Dwarka

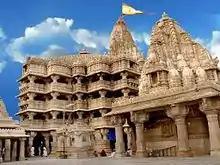
Dwarakadhisa Temple

Considered a holy city, Dwarka is well known for its temples and as a pilgrimage centre for Hindus. The Dwarakadhisa Temple, also called "Jagat Mandir", located in the heart of Dwarka, is a Vaishnava temple. It was built by Raja Jagat Singh Rathore, hence it is called Jagat Mandir. The temple, facing west, is at an elevation of above mean sea-level. It is conjectured that this temple location is 2,500 years old and is where Krishna built his city and a temple. However, the existing temple is dated to the 16th century. It is a five-storied edifice built over 72 pillars (a sandstone temple with 60 pillars is also mentioned). The temple spire rises to a height of , and a very large flag with symbols of the sun and moon is hoisted on it. The temple layout consists of a garbhagriha ("Nijamandira" or "Harigraha") and an antarala (an antechamber). The main deity deified in the sanctum is Dwarkadeesh, which is known as the Trivikrama form of Vishnu and is depicted with four arms.